Troyan Peak

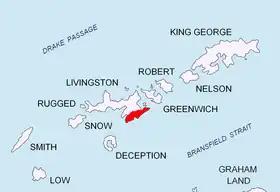
Location of Tangra Mountains on Livingston Island in the South Shetland Islands.

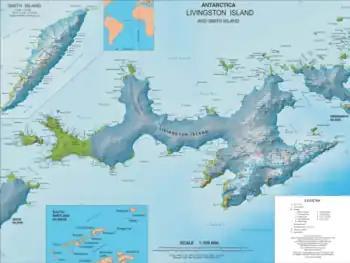
Topographic map of Livingston Island and Smith Island

Troyan Peak is a peak rising to 810 m in the Friesland Ridge of the Tangra Mountains in Livingston Island in the South Shetland Islands, Antarctica. It has a steep, snow-free west slope and surmounts the Ruen Icefall to the north, west and south. The peak is named after the Bulgarian town of Troyan.